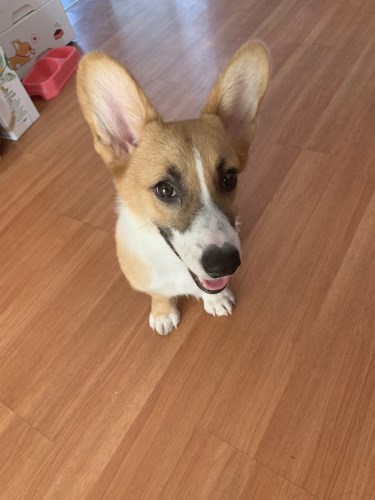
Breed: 2909-n000116-Cardigan